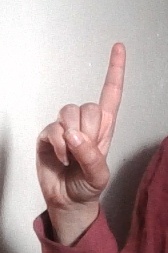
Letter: bb